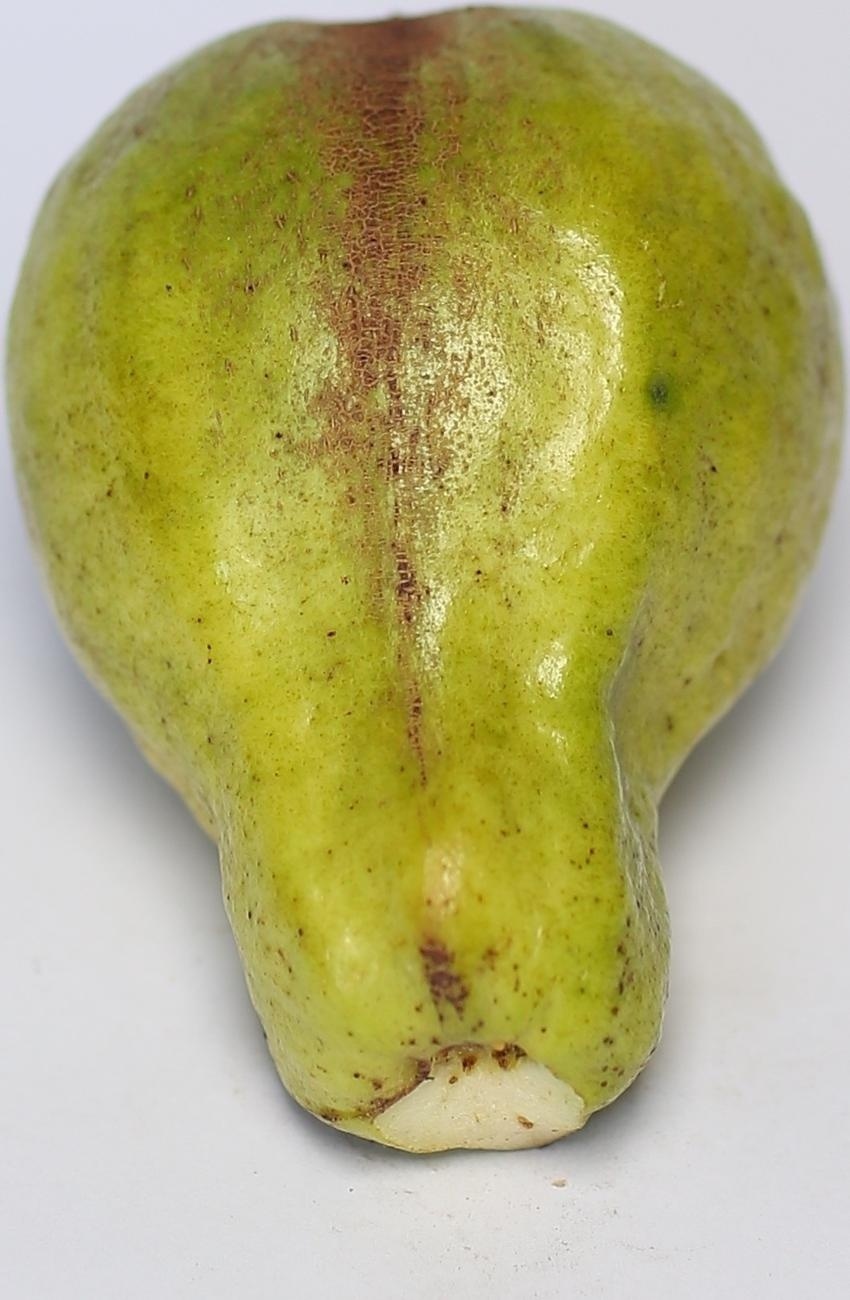
Maturity: mature-green
Variety: local-sindhi